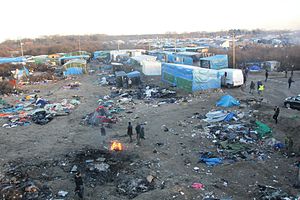
Junglen i Calais
Junglen i januar 2016.
Junglen i Calais eller New Jungle er øgenavnet på en ikke-godkendt flygtninge- og migrantlejr i den franske havneby Calais. Siden 1999 har der været små områder med migranter, som søgte ophold i Storbritannien via passage af den Engelske Kanal. På grund af Flygtningekrisen i Europa skønner man, at der i september 2016 levede over 7.000 personer under primitive forhold i lejren.